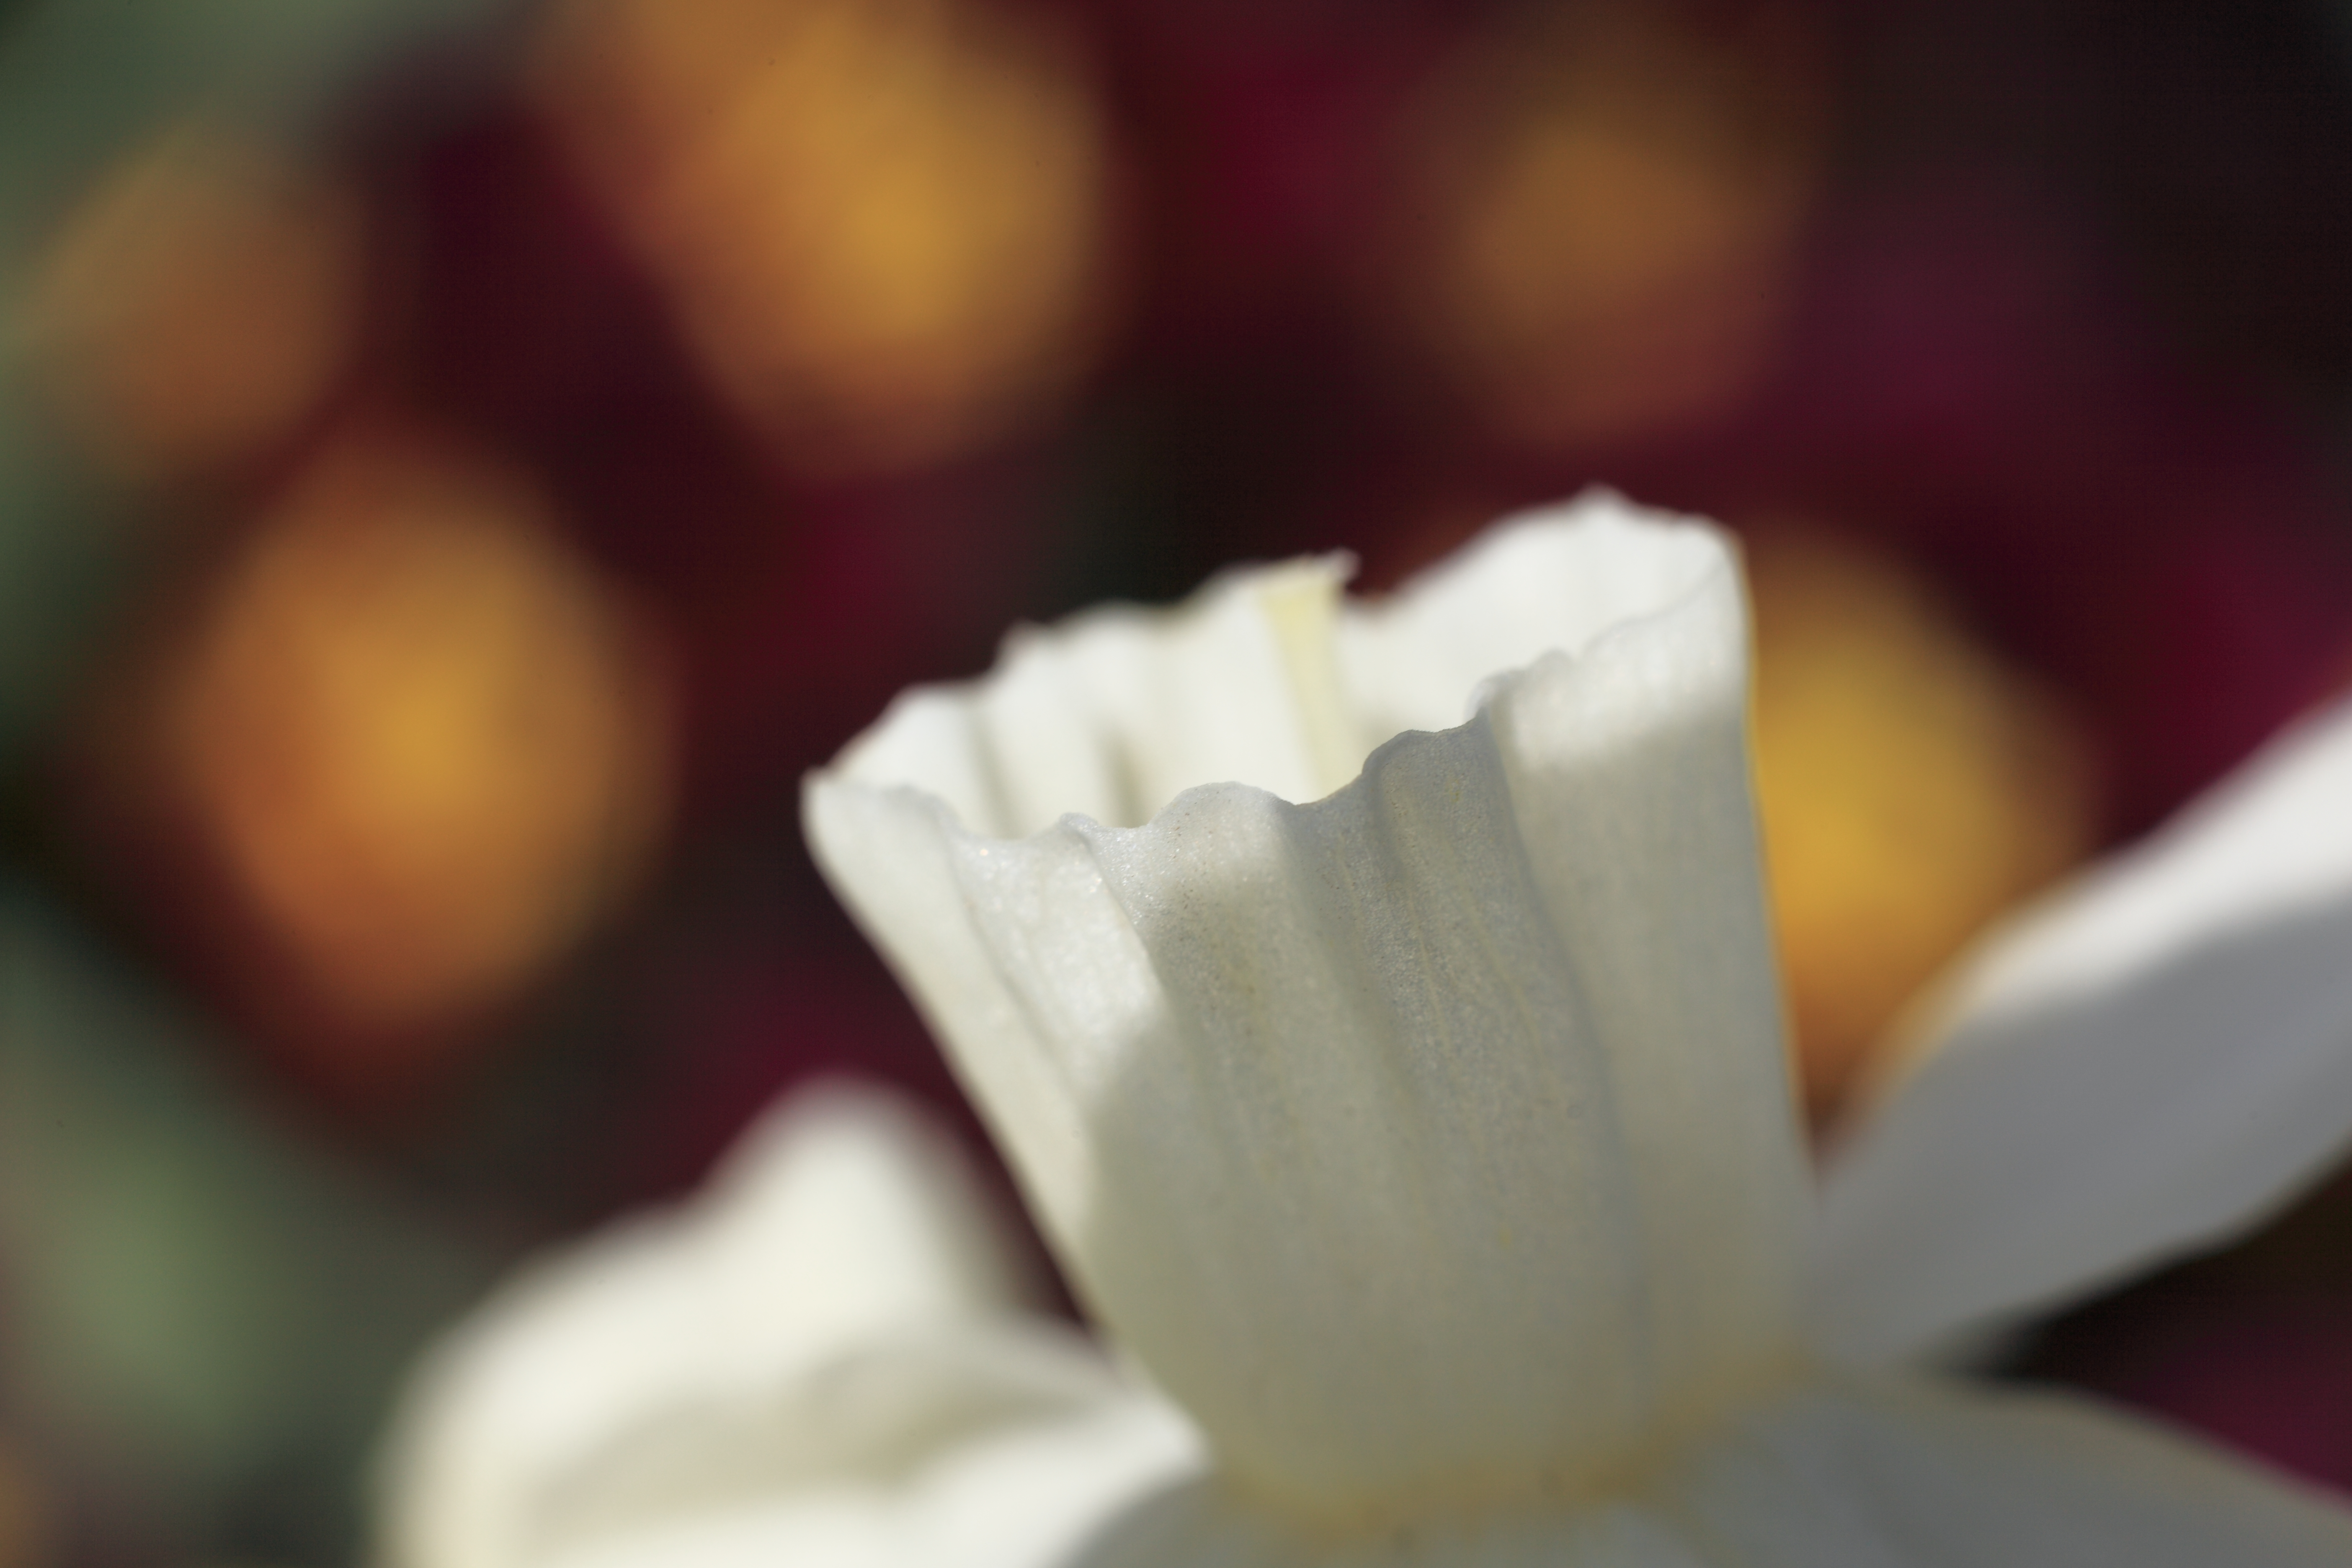
hand, white, photography, flower, petal, high, red, color, yellow, daffodil, close up, 5d, narcissus, hires, organ, markii, tooth, sweetness, hi, res, resolution, macro photography